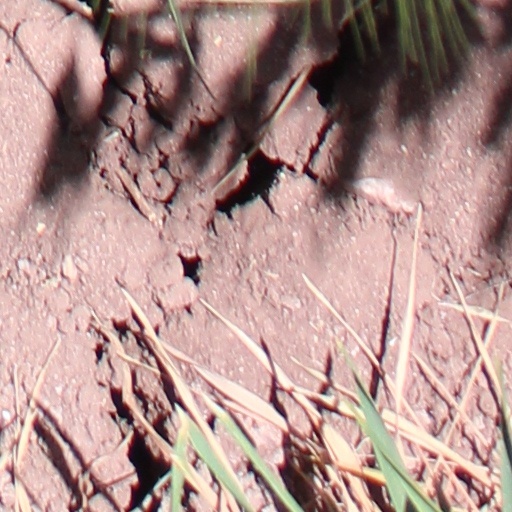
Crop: wheat